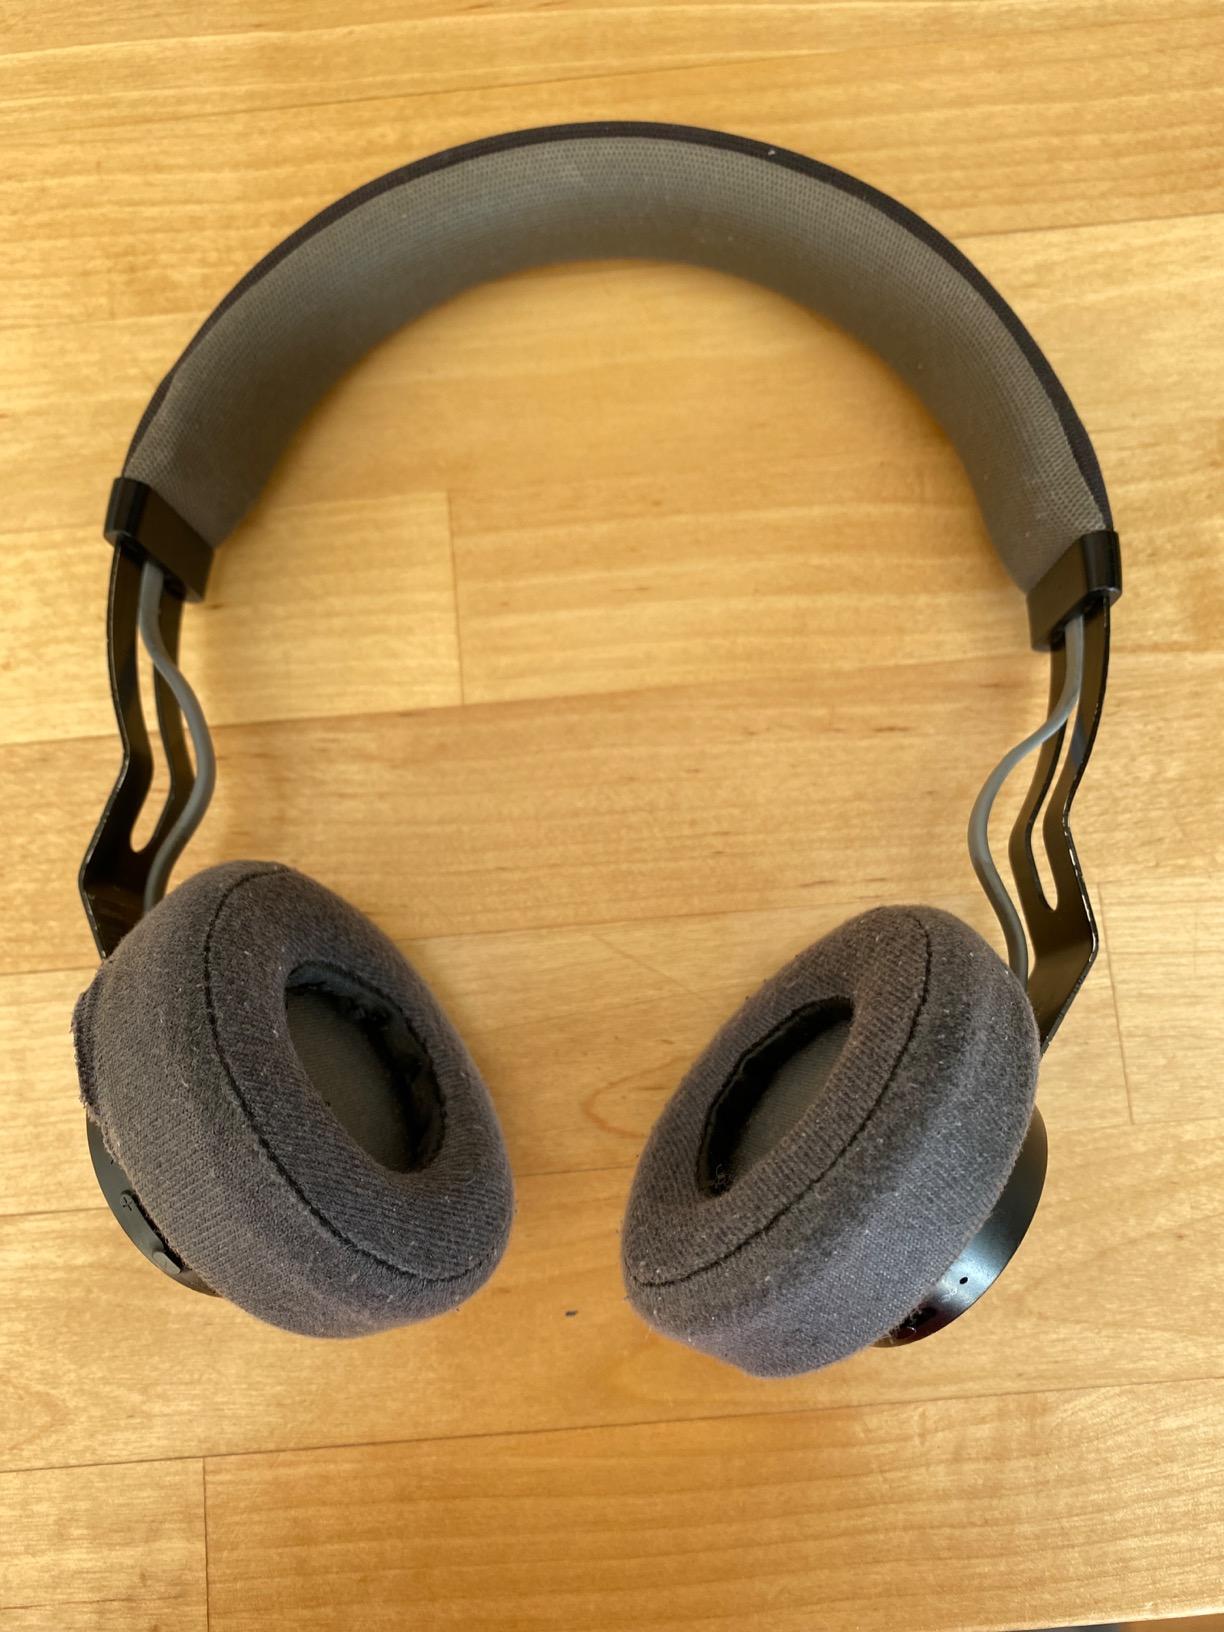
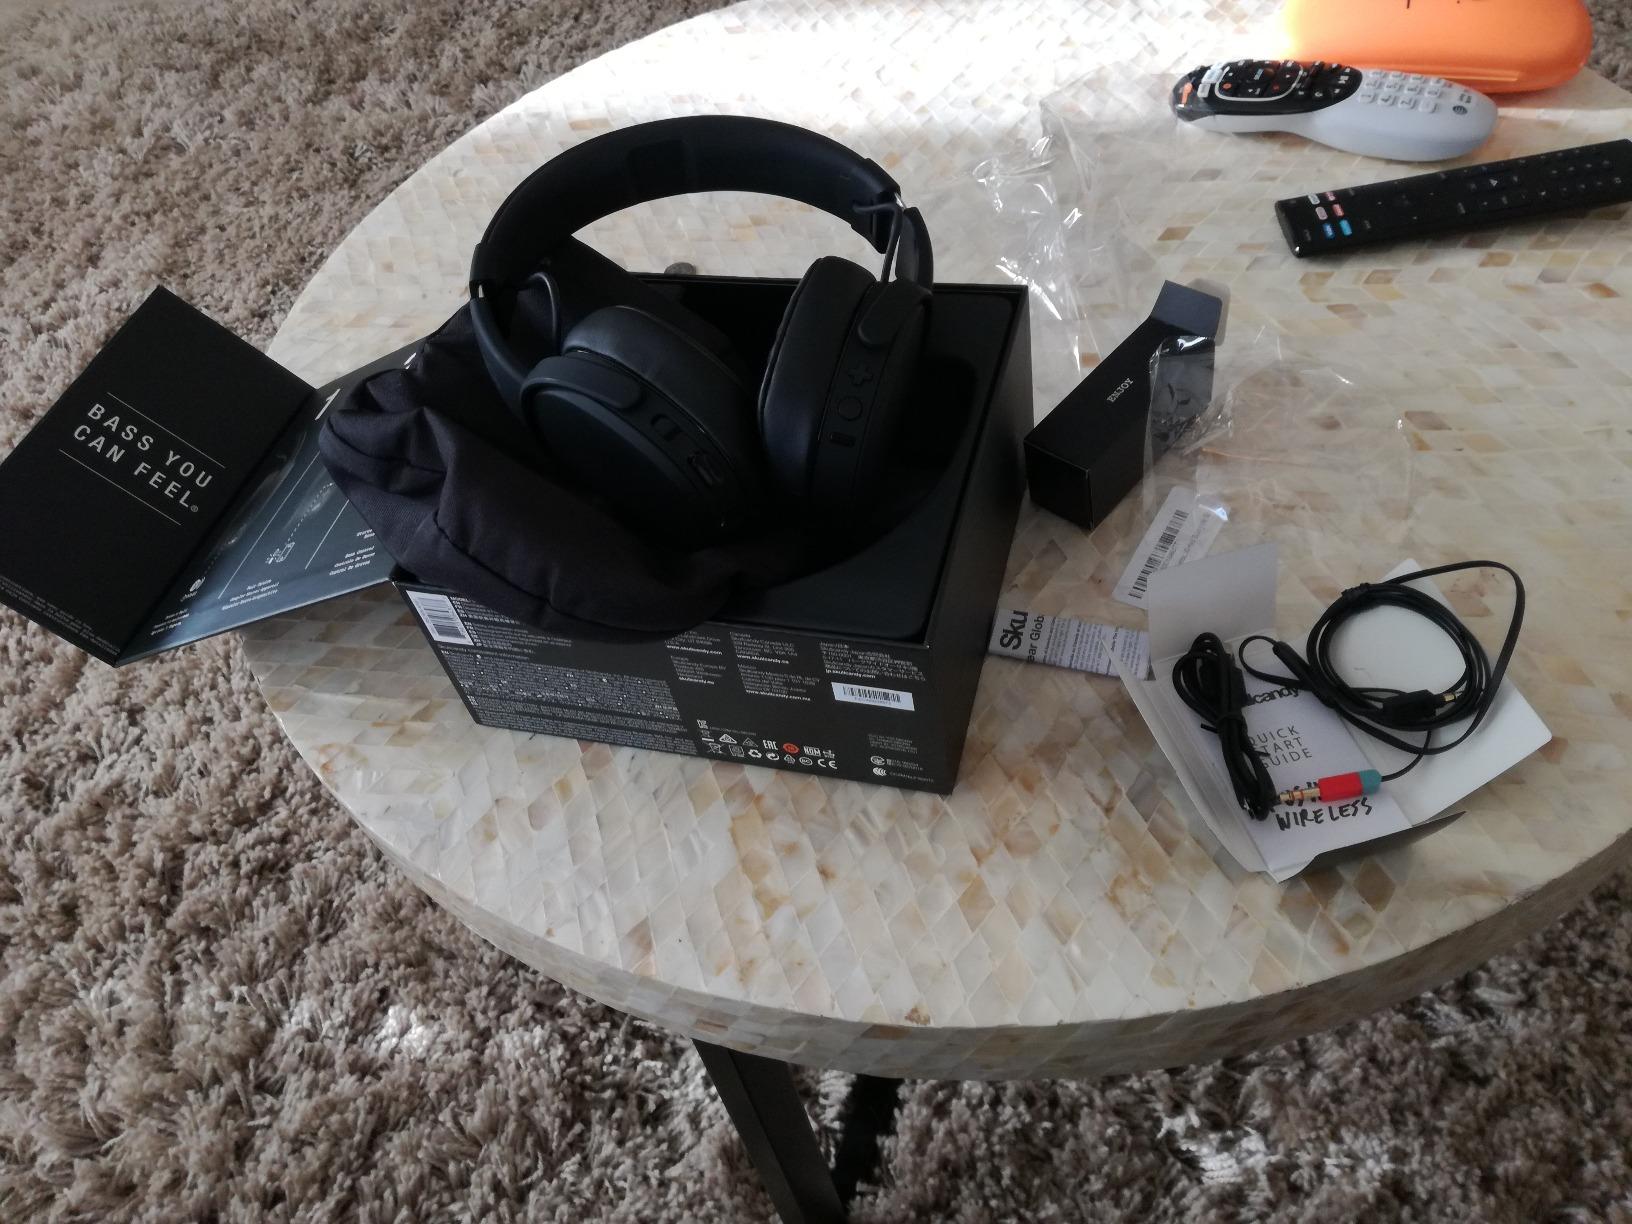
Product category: headphones
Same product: no